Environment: real
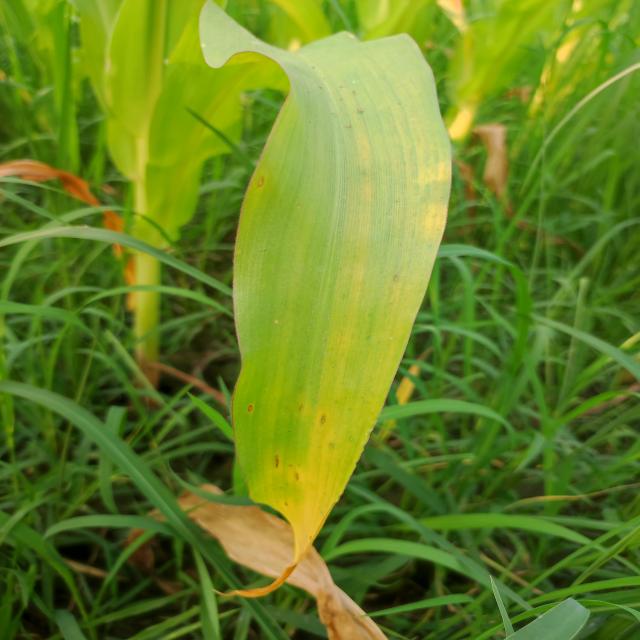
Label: nitrogen_deficiency